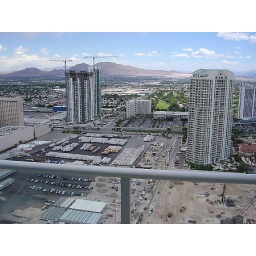
From our corner window balcony. Turnberry tower is under construction right next to (North of) 3 turnberry places.